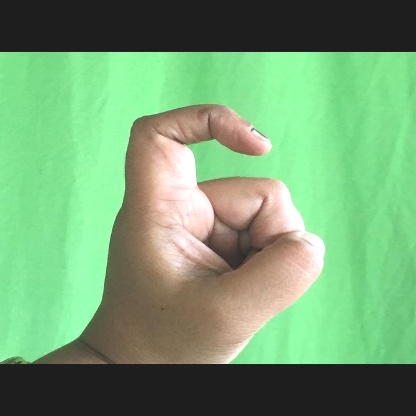
Mudra: Tamarachudam